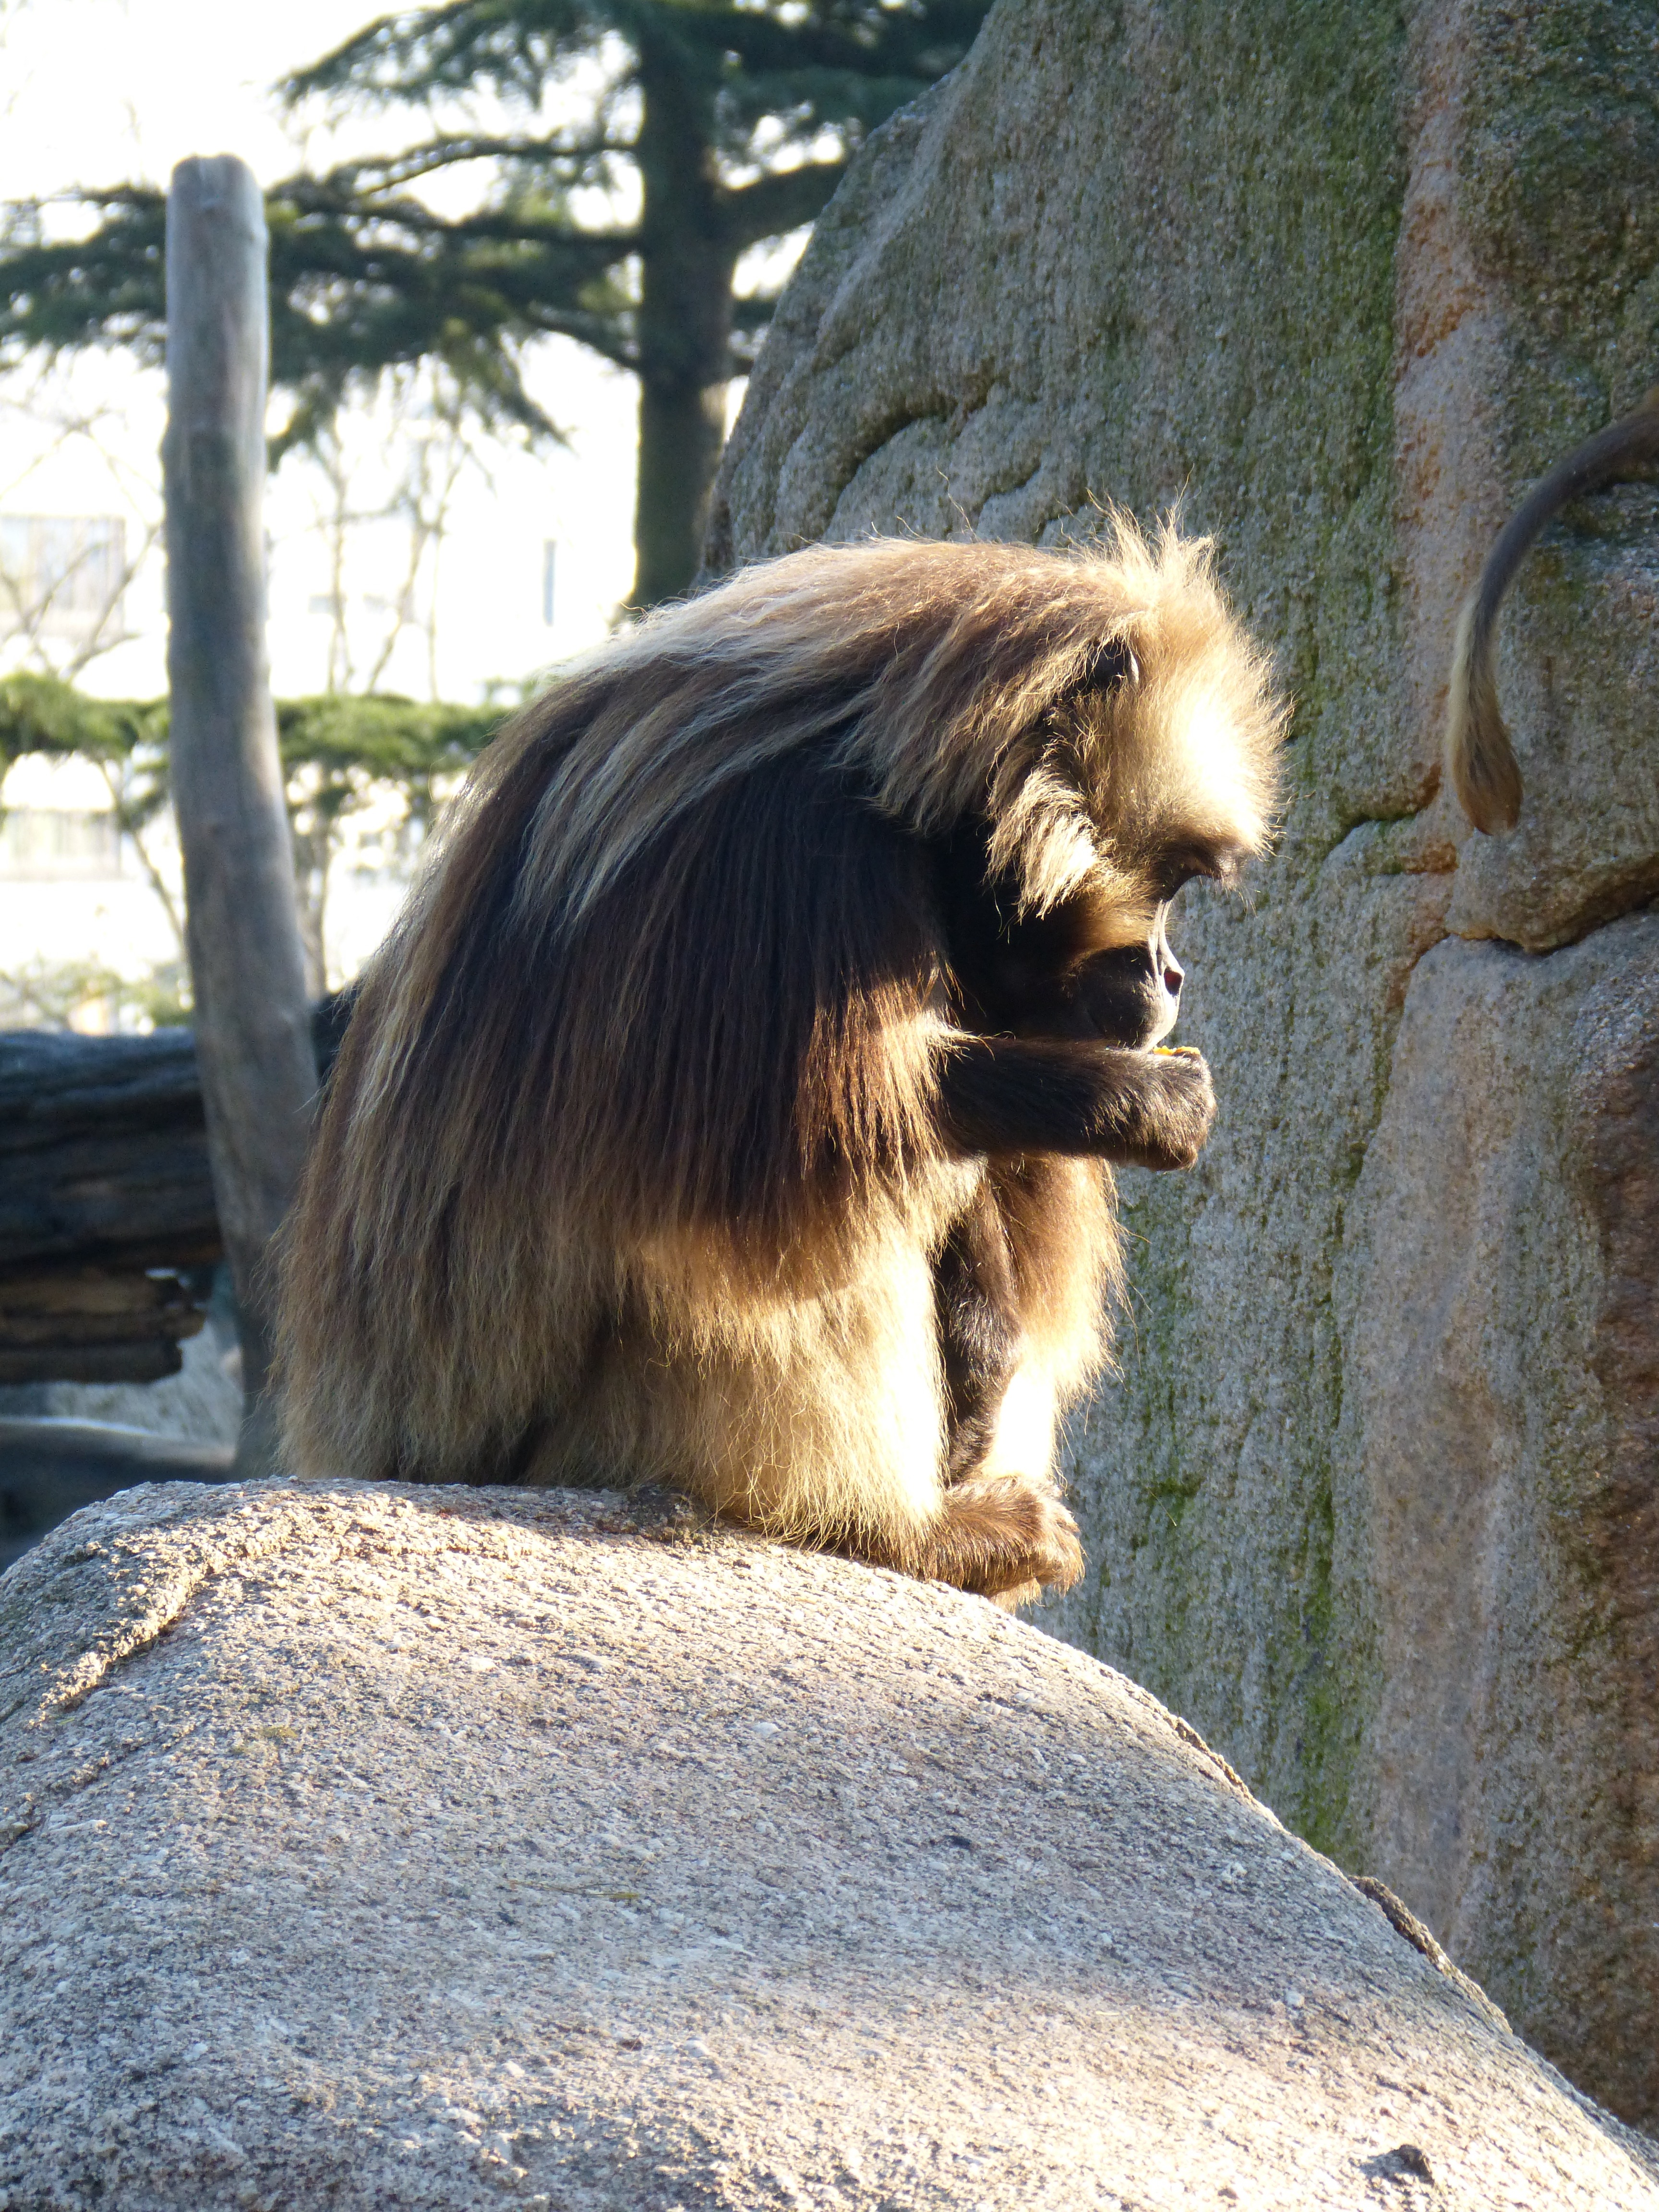
animal, recreation, wildlife, zoo, mammal, monkey, fauna, primate, males, macaque, old world monkey, outdoor recreation, dschelada